Food City 500

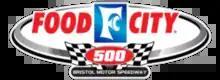
The previous Food City 500 race logo

In 2008, Bristol Motor Speedway President & General Manager Jeff Byrd requested that NASCAR move the spring race to a later Spring date, to avoid the problems with rain, snow, and sleet that hit the area in late winter and early spring. This was not carried out until 2015. In 2015, the race moved from mid-March to April. Though every race besides 2016 has had some sort of rain alter the race including moving the race to Monday in 2017 and 2018.